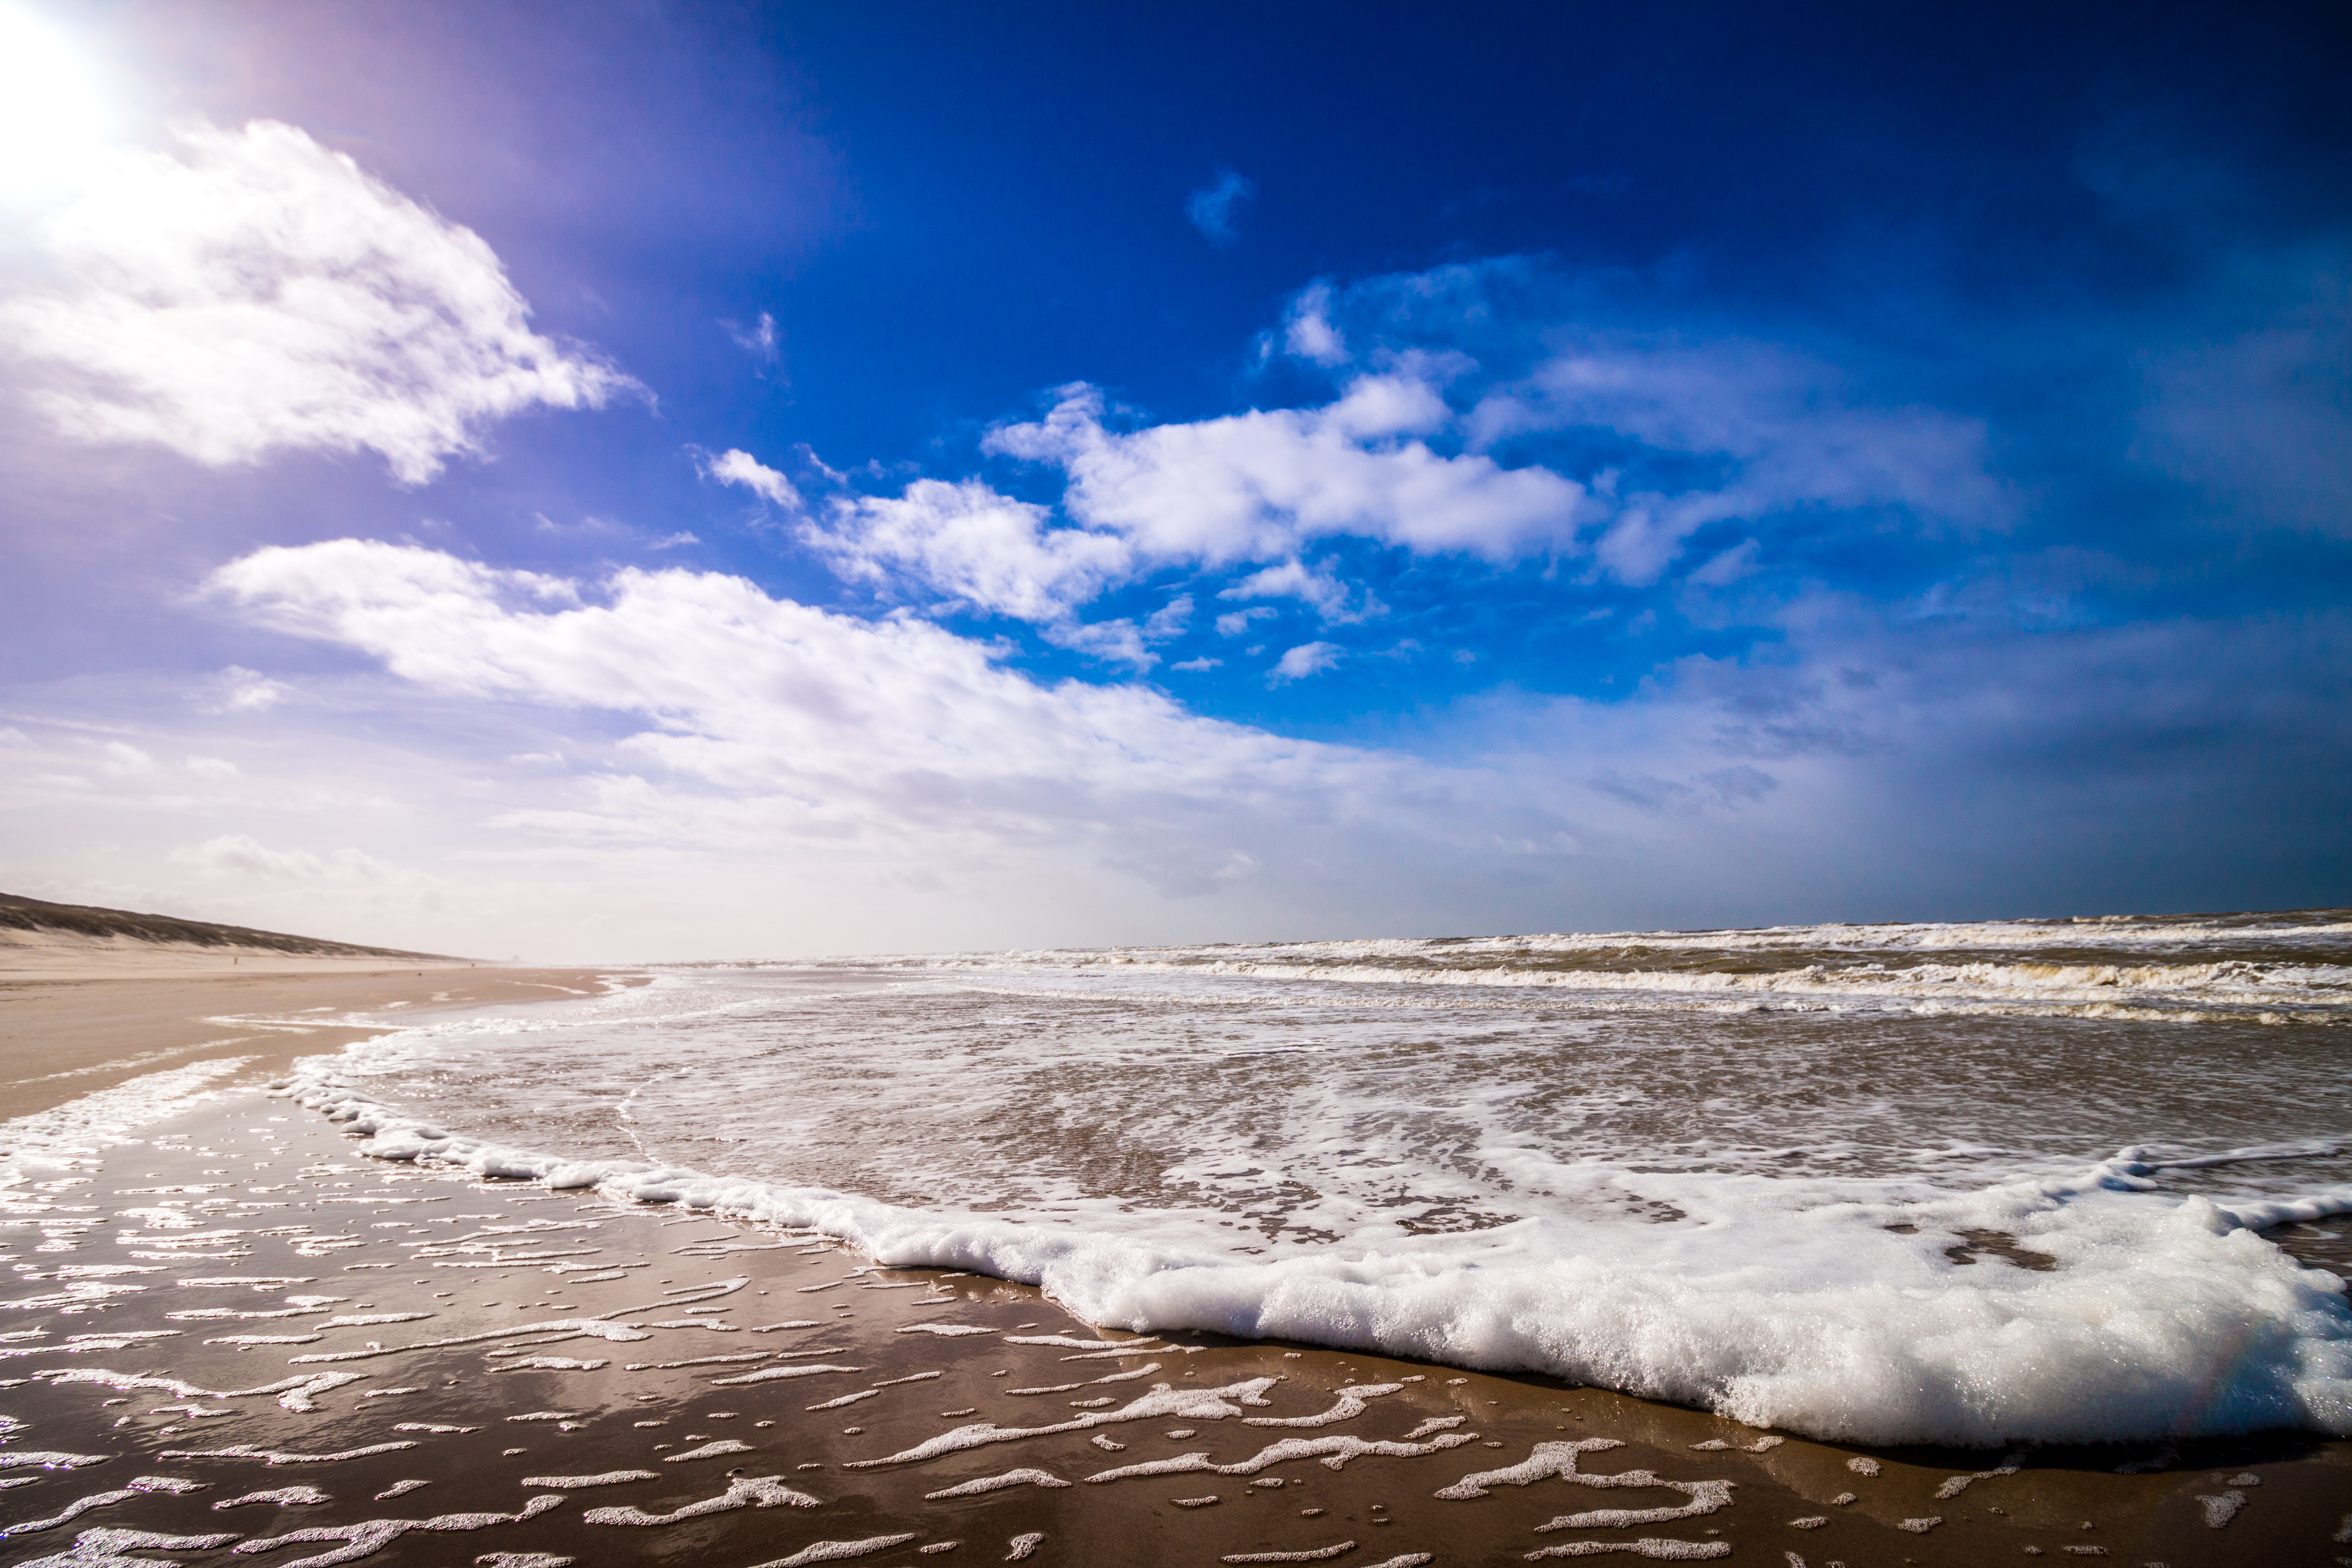
beach, sea, coast, water, sand, ocean, horizon, cloud, sky, sunlight, morning, shore, wave, dusk, reflection, seascape, seashore, body of water, waves, clouds, mudflat, wind wave